Douglas A-20 Havoc

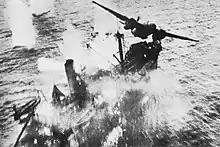
U.S. A-20 Havoc of the 89th Squadron, 3rd Attack Group, skip-bombs a Japanese merchant ship off Wewak, New Guinea, in March 1944.

The next 22 DB-7Bs to be delivered to the East Indies were diverted to the Royal Australian Air Force. They served with No. 22 Squadron RAAF and fought in the East Indies from September 1942. RAAF Bostons took part in the Battle of the Bismarck Sea and in attacks on a large Japanese convoy headed toward Lae.